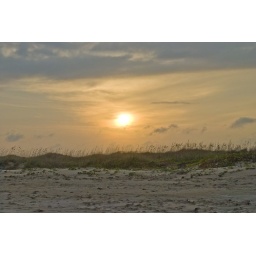
sunset over boca chica beach sand dunes